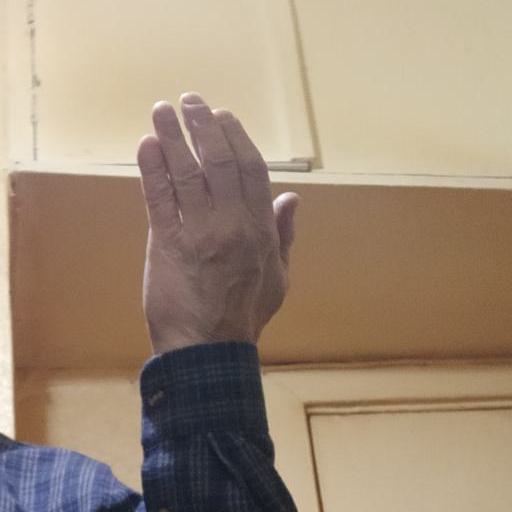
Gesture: stop_inverted